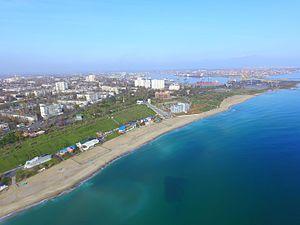
Tchornomorsk ou Tchernomorsk est une ville portuaire de l'oblast d'Odessa, en Ukraine. Sa population s’élevait à 59 519 habitants en 2018.